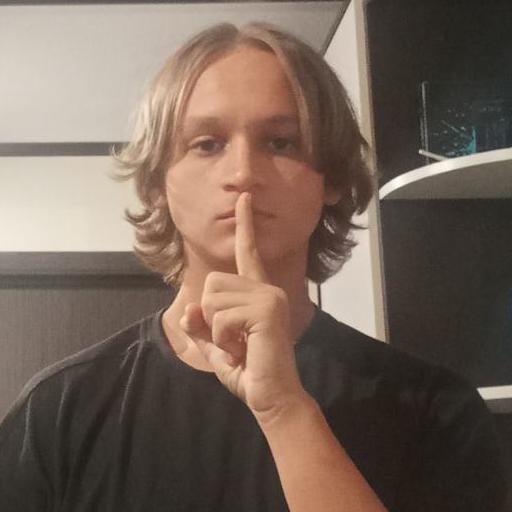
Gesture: mute